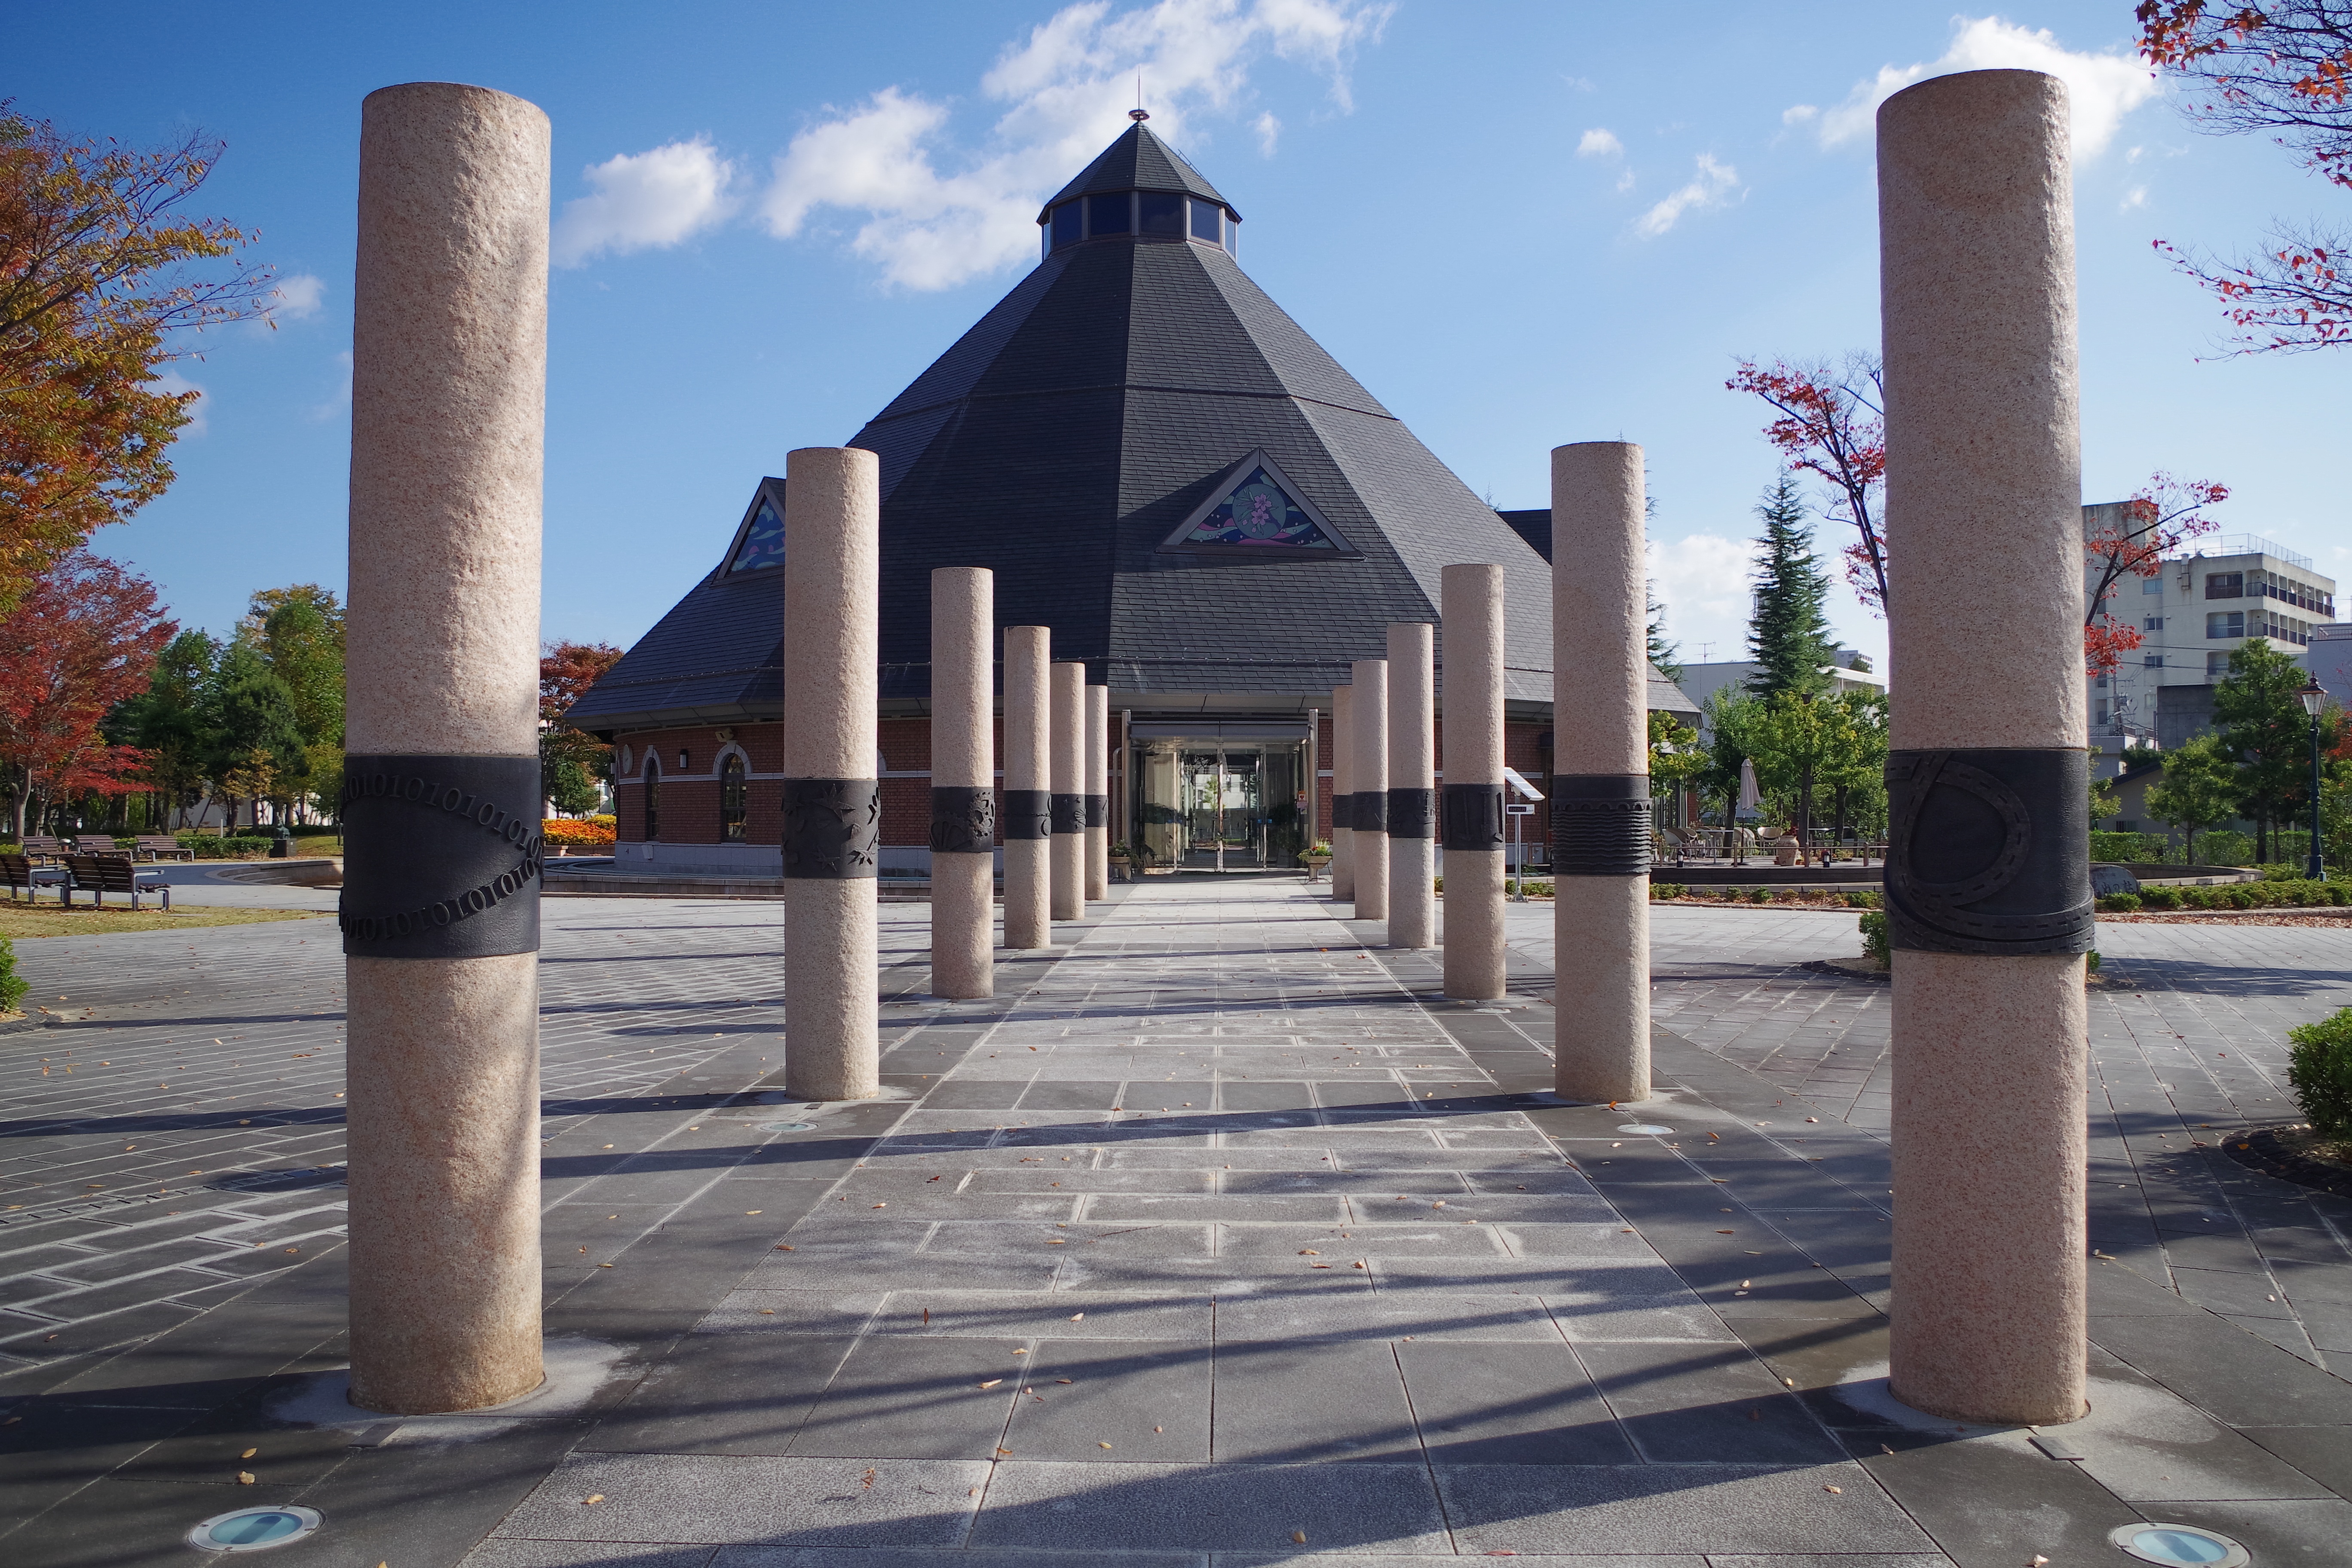
landscape, cloud, architecture, structure, sky, leaf, cobblestone, home, green, museum, autumn, park, blue, chapel, japan, place of worship, blue sky, memorial, temple, symmetry, shrine, estate, clear skies, outdoor structure